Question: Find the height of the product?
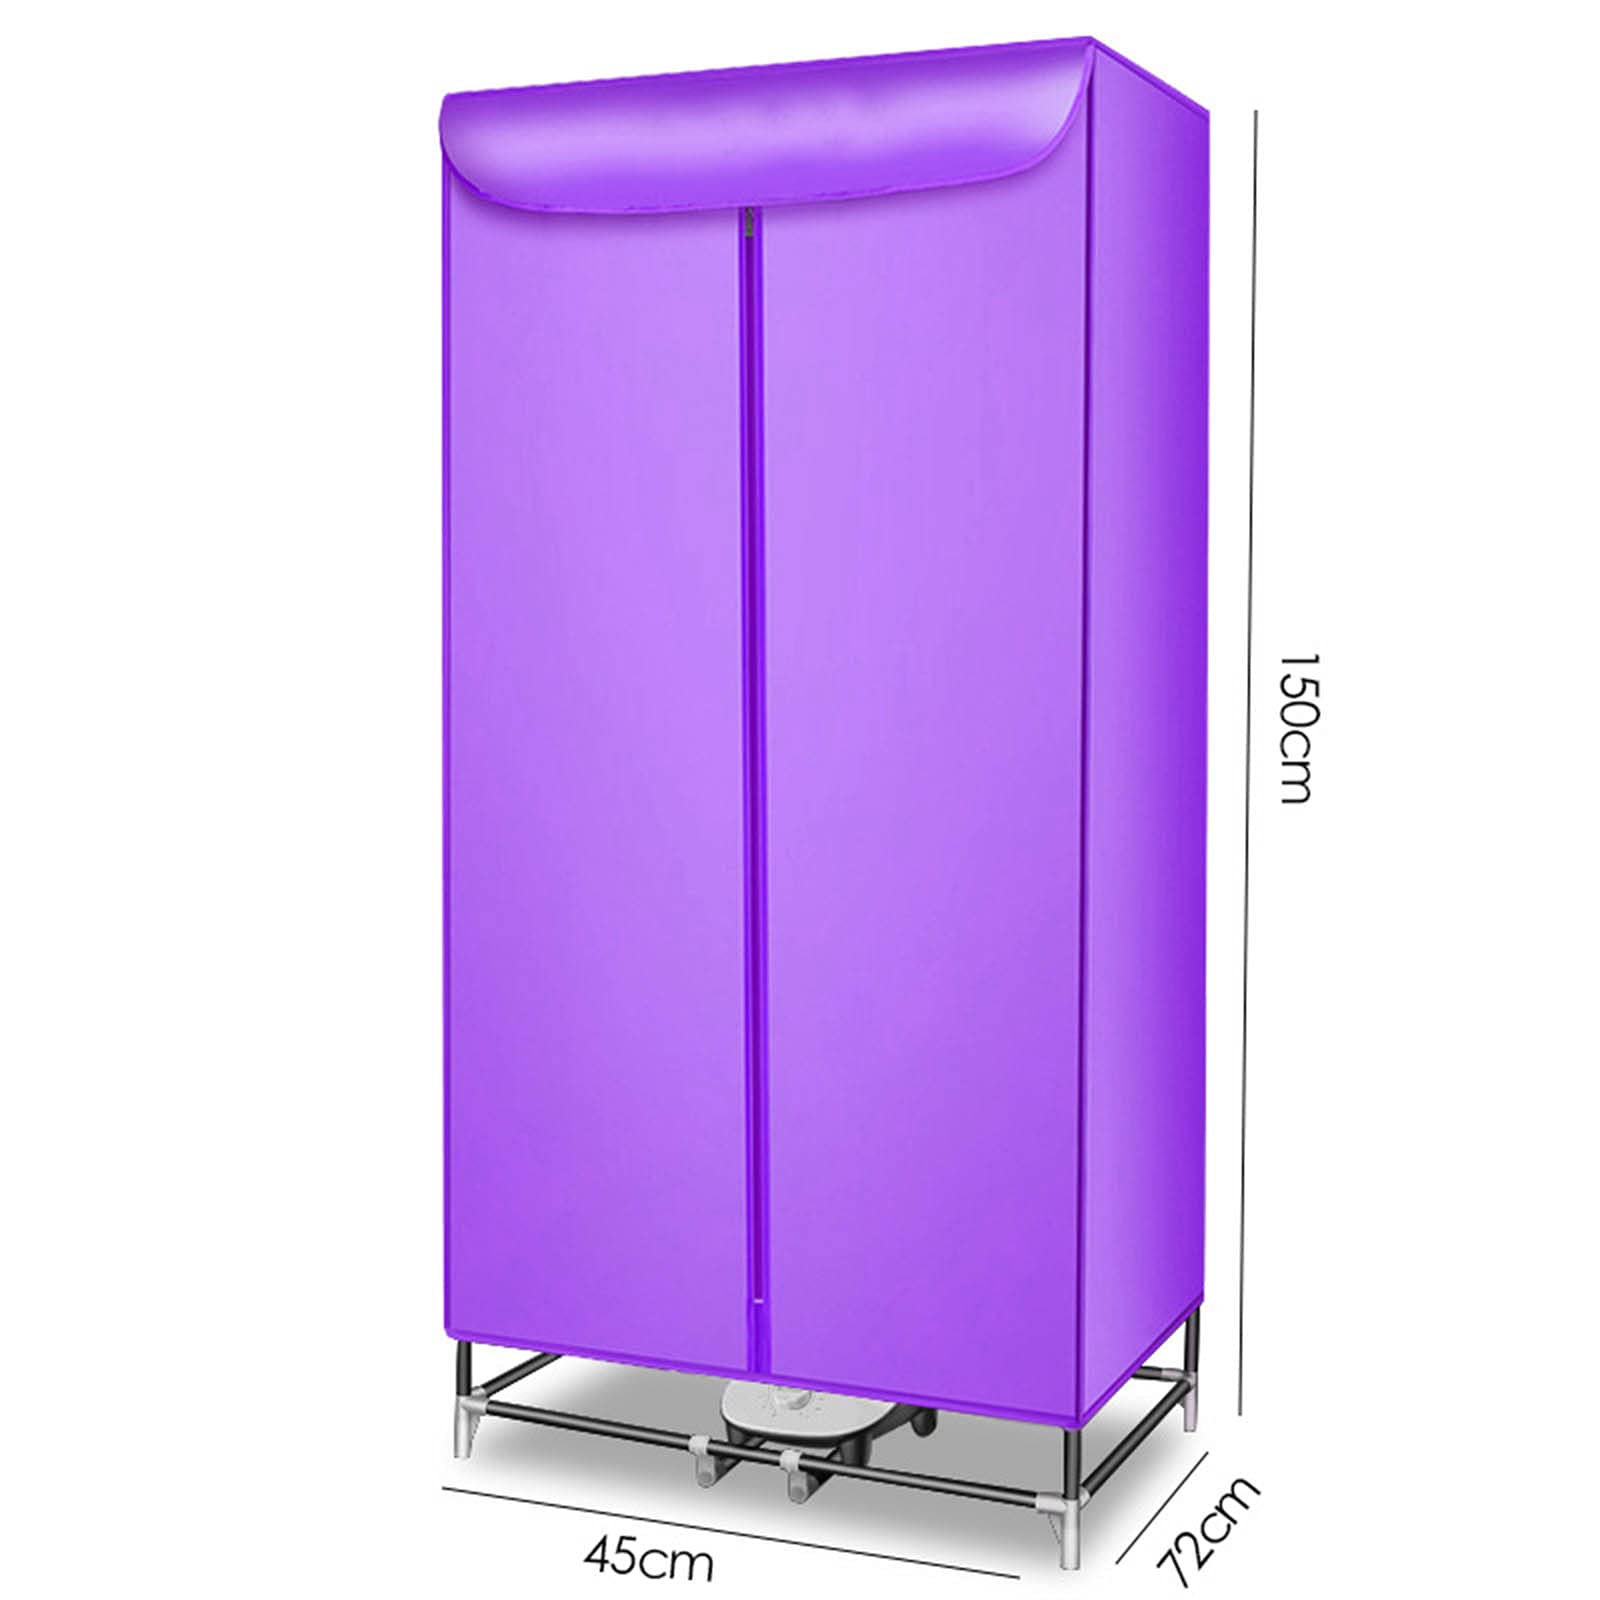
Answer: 150.0 centimetre